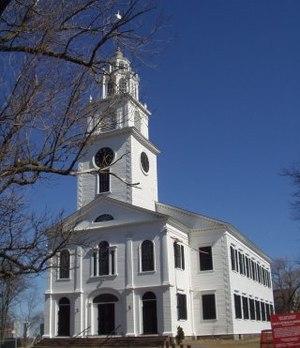
photographie de l'église de la première paroisse de Roxbury en Boston
Boston [bɔstɔ̃] ou [bɔstɔn] est la capitale et la plus grande ville de l’État du Massachusetts et de la région de Nouvelle-Angleterre, dans le nord-est des États-Unis. La ville compte 673 184 habitants selon le bureau du recensement fédéral de 2016, et la zone métropolitaine de Boston-Cambridge-Quincy en concentre environ 4 628 910, ce qui fait d'elle la dixième agglomération des États-Unis. Elle constitue le nord de la mégalopole du Nord-Est des États-Unis, communément appelée BosWash, qui s'étend de Boston à Washington en passant par New York. La ville est traversée par le fleuve Charles, un fleuve côtier qui se jette dans le Boston Harbor, un estuaire au fond de la baie du Massachusetts sur les bords duquel la ville s'est construite. Centre économique et culturel de la Nouvelle-Angleterre, Boston est connu pour l'excellence de ses universités, notamment l'université Harvard et le Massachusetts Institute of Technology, situés dans la ville voisine de Cambridge.
Roxbury est un quartier de la ville de Boston dans l'État du Massachusetts. Il fut fondé en 1630 et fut annexé par Boston en 1868.
La culture des États-Unis tire ses origines et est principalement fondée sur la culture occidentale, mais est aussi influencée par de nombreuses autres cultures et peuples comme les Afro-Américains, les Amérindiens, les Asio-Américains, les Polynésiens et les Latino-américains. Elle possède toutefois ses propres caractéristiques sociales et culturelles, notamment sa langue, sa musique, son cinéma, ses arts, ses codes sociaux, sa cuisine et son folklore. Les États-Unis d'Amérique sont un pays divers ethniquement et racialement en conséquence d'immigrations massives en provenance de nombreux pays tout au long de leur histoire.